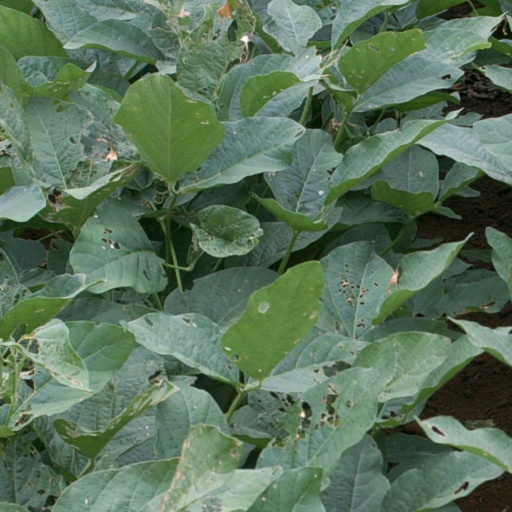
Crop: soybean